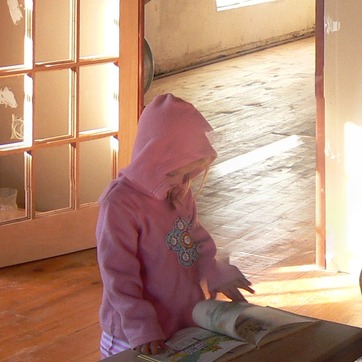
Material: skin